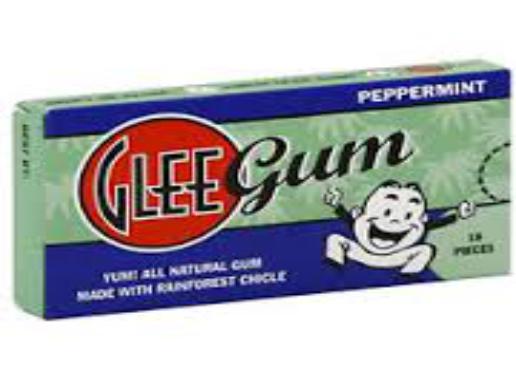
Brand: Glee Gum
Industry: Food